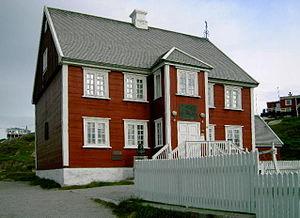
La culture de Saqqaq est une culture préhistorique du Groenland. Elle s'est développée sur la période comprise entre 2 500 et 800 ans av. J.-C. Avec celle de l'Indépendance I, attestée durant les IIIᵉ millénaire av. J.-C. et IIᵉ millénaire av. J.-C., le Saqqaquien est l'une des deux plus anciennes cultures archéologiques connues au Groenland. La culture de Saqqaq est également attestée au nord-est du Nunavut, au sein de la péninsule de Bache, une terre située sur l'île d'Ellesmere.